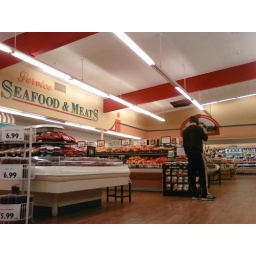
Former Cala, Bell, DelanoThis floor was installed by Delano and the walls were repainted.